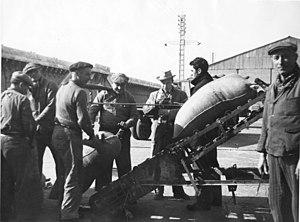
Pesage de sacs d'arachides décortiquées en 1960
Le corps des peseurs-jurés de Marseille, créé le 19 février 1228 et dissous le 31 juillet 2004, est une corporation qui avait pour but de peser et mesurer les marchandises qui circulaient par le port de Marseille.